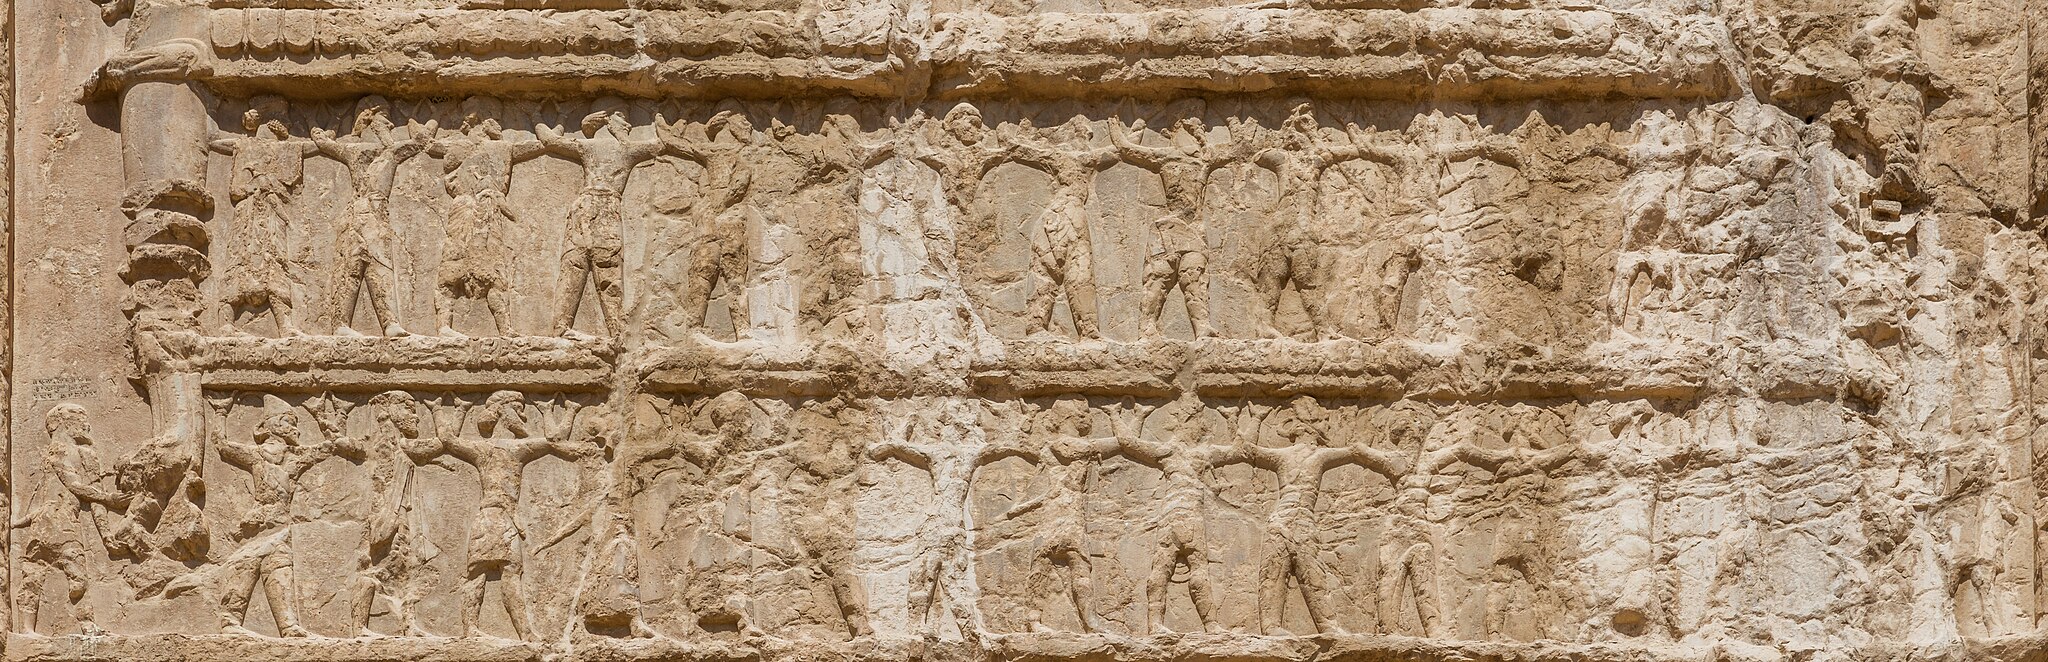
Title: Tomb of Darius I Soldiers of the Empire
Description: Tomb of Darius I Soldiers of the Empire
Date: 2018-12-18
Categories: Tomb of Darius I, Extracted images, Derivative works from images by User:Poco a poco